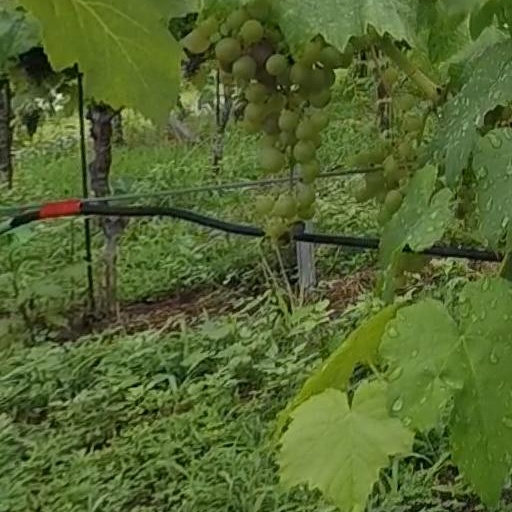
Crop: grape